Mansaf

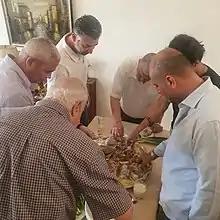
A Jordanian family enjoying mansaf for lunch.

Prior to the 1970s, mansaf was cooked in a large copper cauldron that was placed over a fire in the courtyards of one's home. The cauldron was so large that people had no choice but to cook the dish outdoors. Once the ingredients were fully cooked, they would be placed on a large copper platter and carried indoors.